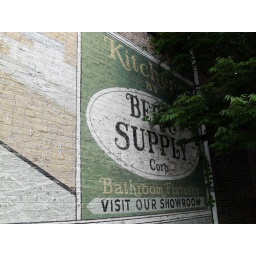
Ghost sign-Kitchen supply wall sign in Wheeling